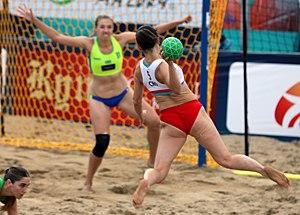
Martina Ćorković, née le 4 juillet 1993 à Zagreb, est une handballeuse croate.